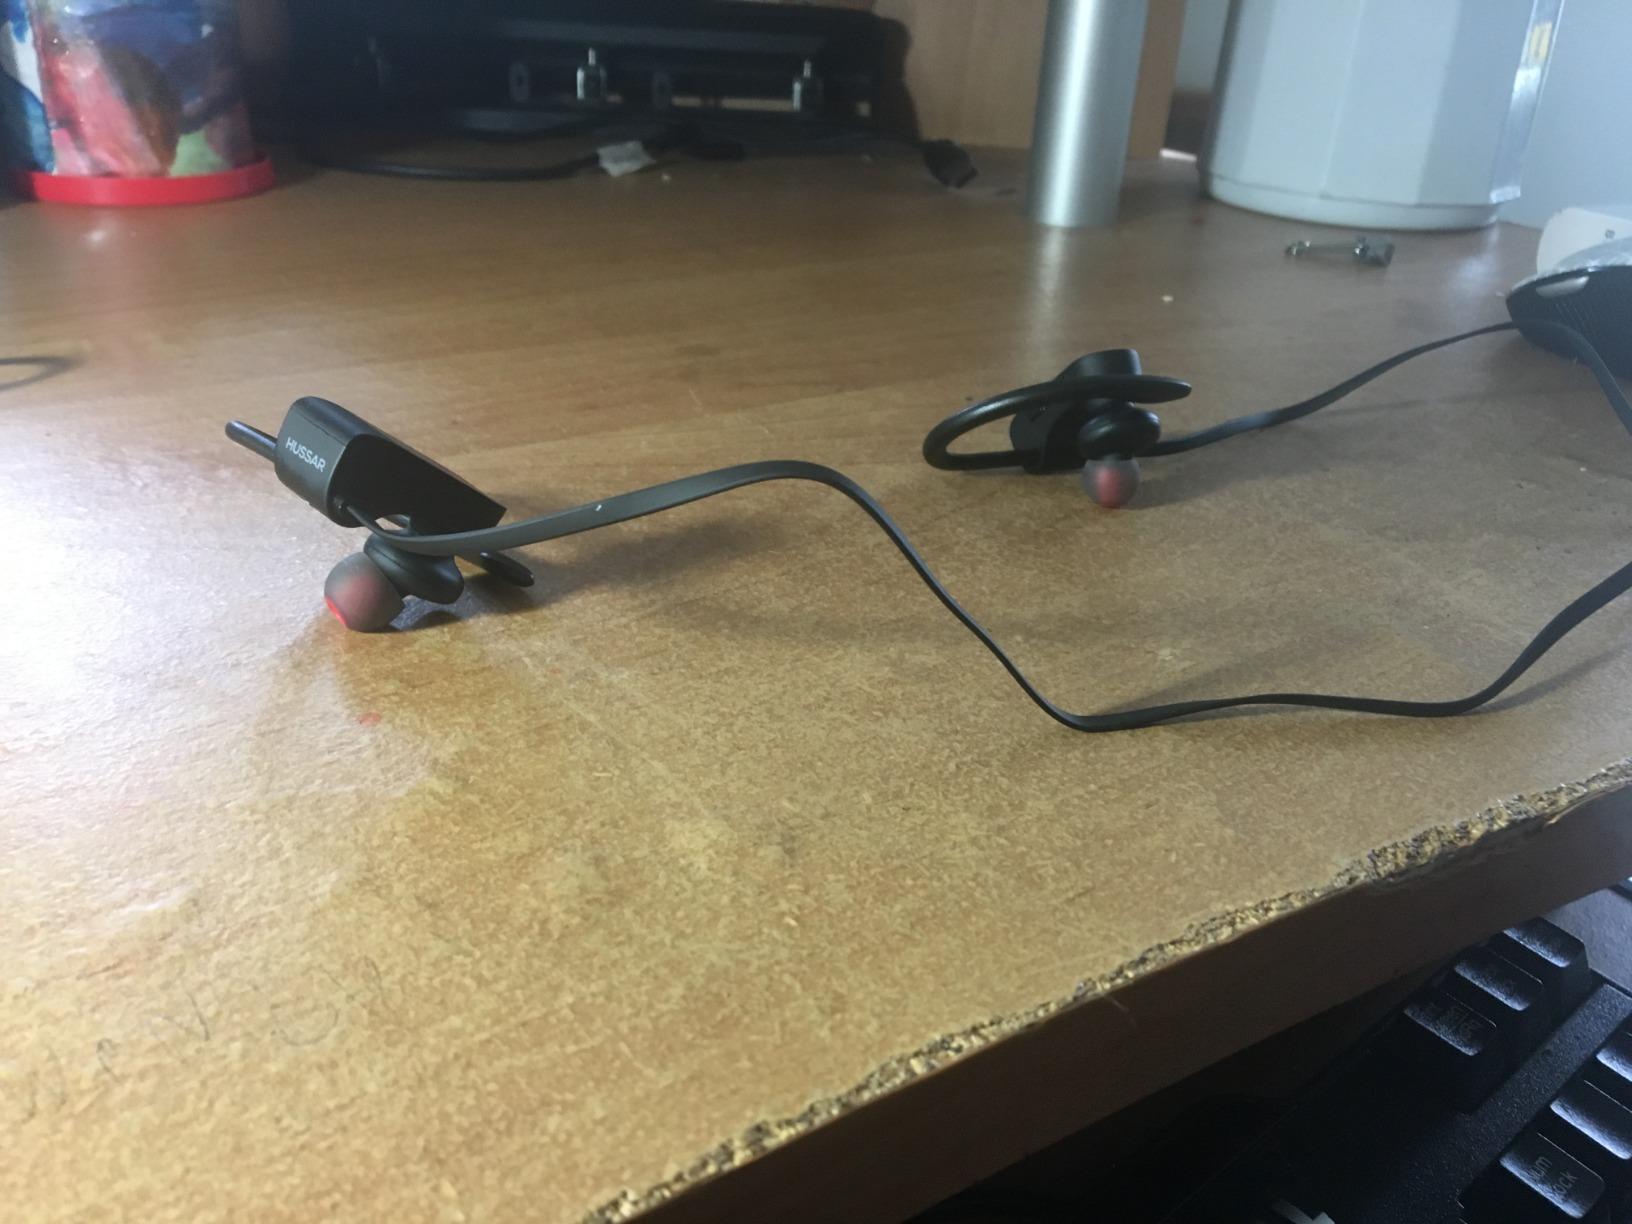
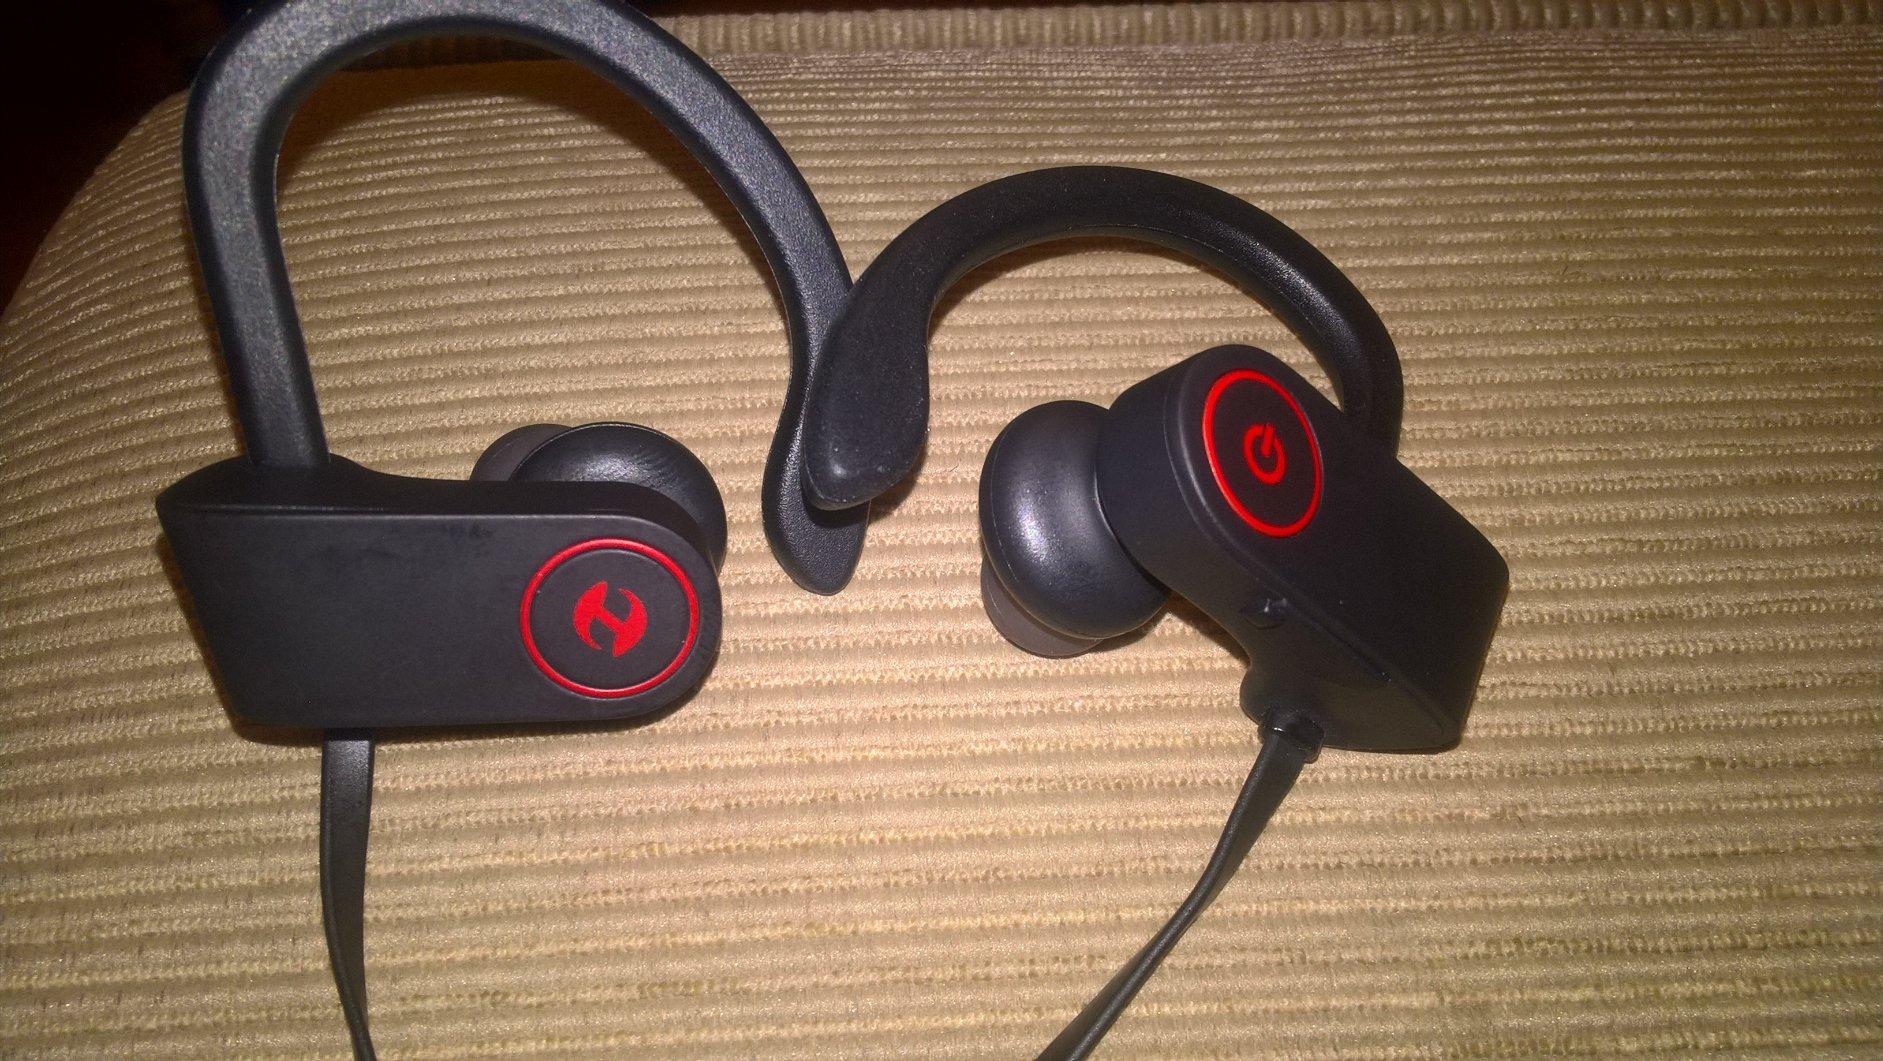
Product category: headphones
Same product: yes